Finchley War Memorial

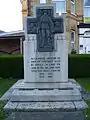
Finchley War Memorial

Finchley War Memorial (IWM Ref:10972) is located in Ballards Lane, North Finchley, outside the United Services Club. It was unveiled by Viscount Lascelles on 13 November 1925, an event that was attended by thousands of people. The memorial is dedicated to 1,000 servicemen and women from Finchley who died in World War I. After the ceremony, dignitaries addressed a tightly packed gathering in the St Kilda Hall. Finchley sent over five thousand men to the Colours. Finchley United Services Club